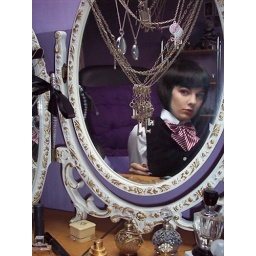
boy in the mirror